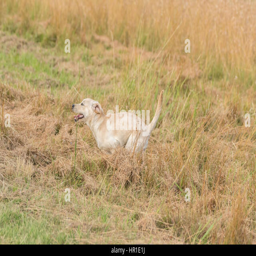
a golden retriever puppy joyfully bounds through a meadow with brown and green grass with it 's tail in the air